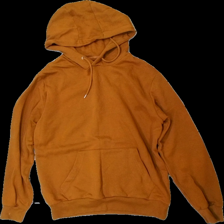
View: front
Type: Hoodie
Category: Men
Brand: Primark
Colors: Orange
Material: 61% Cotton 39% Polyester
Cut: Regular
Size: M
Season: All
Price range: <50
Recommended usage: Export
Description: Burntorange hoodie